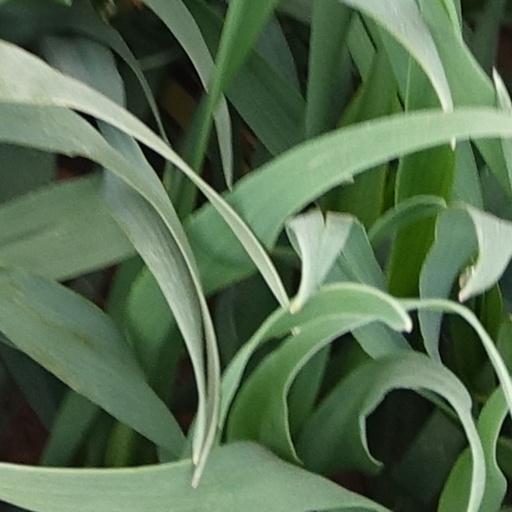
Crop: wheat